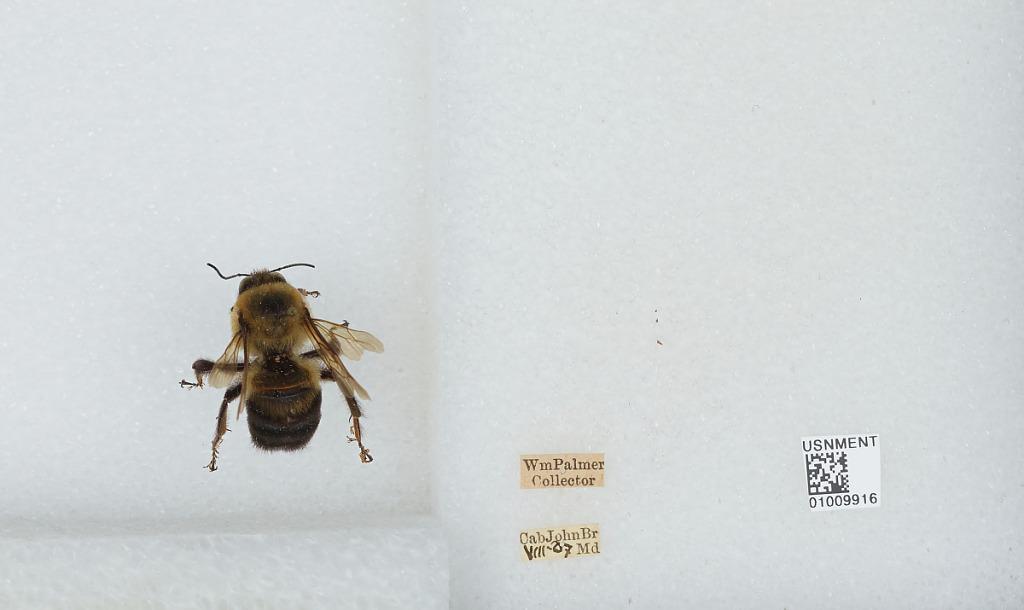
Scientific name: Bombus (Separatobombus) griseocollis (De Geer)
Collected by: W. Palmer
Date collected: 1907-8-
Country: United States
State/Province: Maryland
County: Montgomery
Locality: Cabin John Bridge
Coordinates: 38.9728, -77.1486